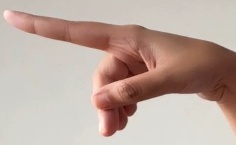
ASL sign: P